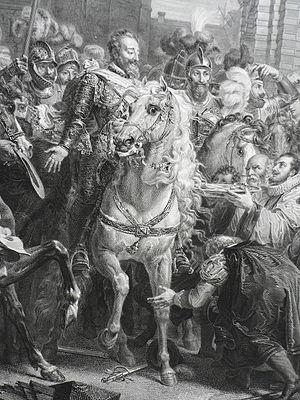
Entrée d'Henri IV à Paris en 1594 (vue partielle)
Le Multien est un pays traditionnel du Bassin parisien, répertorié dans la grande région naturelle d'Île-de-France.